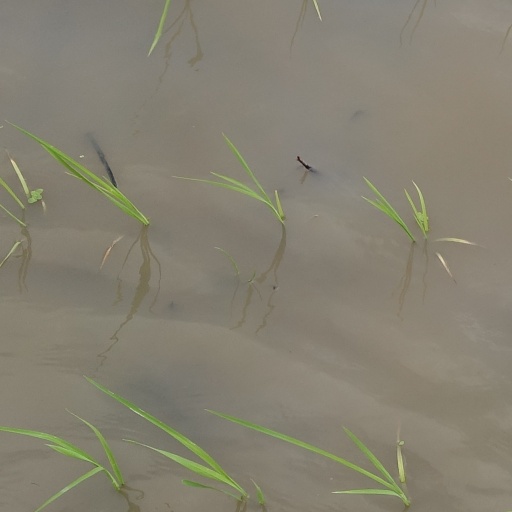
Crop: rice